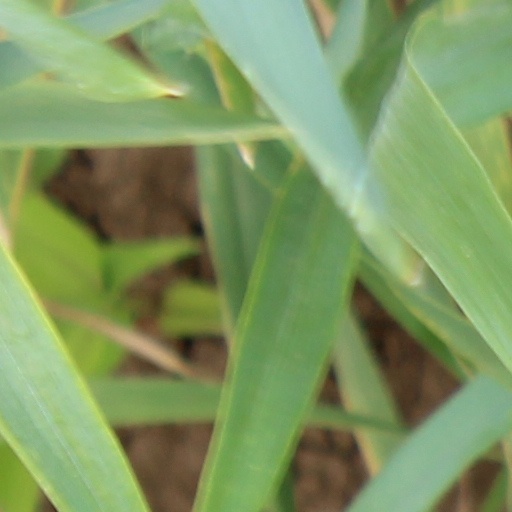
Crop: wheat